Felix Limo

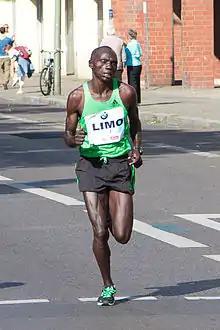
Limo at the Berlin Marathon 2011

Felix Limo (born 22 August 1980) is a Kenyan former long-distance runner, who specialized in the marathon.